Westley, Suffolk

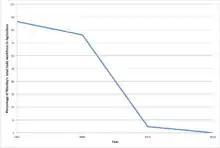
Percentage of males working in agriculture time series, as reported by the 1831, 1881 occupational data and the 2001, 2011 census.

Historical statistics from the 1881 occupational data demonstrate the importance of agriculture in Westley during the 19th century. In 1881, 76% (32 out of 40) of Westley's total male workforce was in the Agriculture category compared to 0% (out of 46) in the 2011 census.